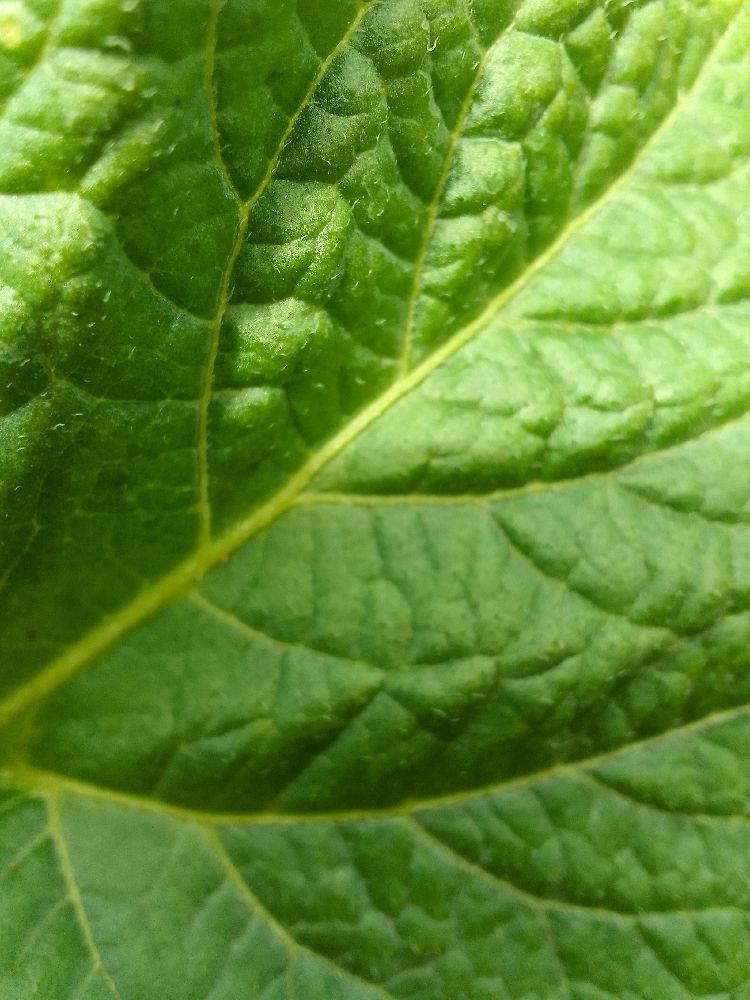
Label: Healthy